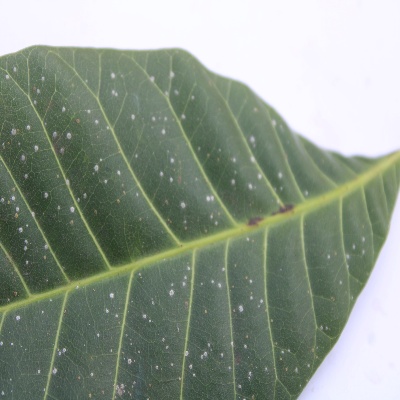
Crop: Cashew
Condition: red rust